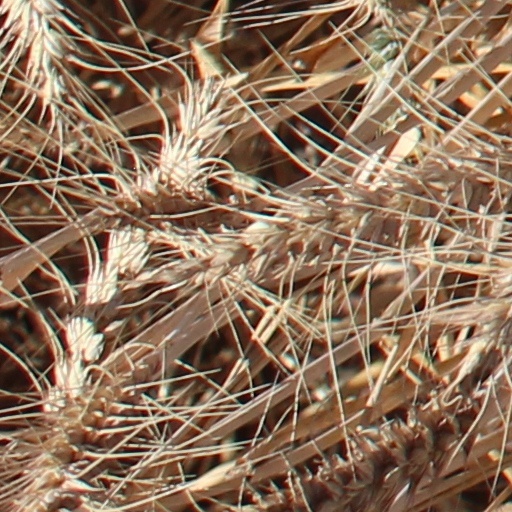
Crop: wheat